Dodge La Femme

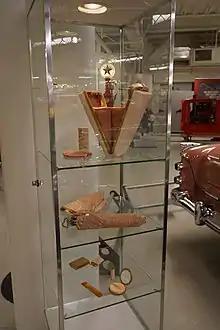
1955 Dodge La Femme Accessories, not including the pink cylinder immediately to the left of the purse. It was erroneously included in the collection. The only accessory not shown is the rain coat.

Dodge received the project and renamed the concept the La Femme, which began as a 1955 Dodge Custom Royal Lancer "spring special" hardtop two-door coupe, painted "Sapphire White" and "Heather Rose". From there, the exterior received special gold-colored "La Femme" scripts that replaced the standard "Custom Royal Lancer" scripts on the cars front fenders.